T. C. Steele State Historic Site

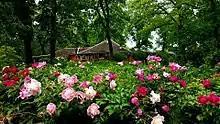
T. C. Steele State Historic Site in bloom

The land, while not suitable for agricultural purpose, provided Steele with "beautiful picturesque woods and hills and valleys." Selma Steele managed the property while her husband focused on painting. She also supervised the gradual development of its landscaped grounds, which included the introduction of new trees, shrubs, and masses of flowers to the hilltop property. It was especially known for the daffodils that covered the hillsides in the spring.